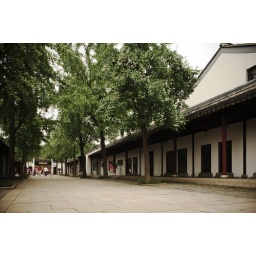
tiger hill : 2008 in Su-zhou